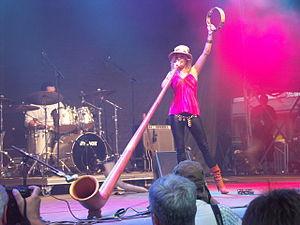
Eliana Burki au Festival Bardentreffen à Nuremberg en 2009"
Eliana Burki, née le 13 septembre 1983 à Feldbrunnen, est une musicienne suisse, connue pour son jeu non traditionnel du cor des Alpes.